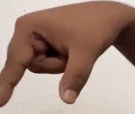
ASL sign: Q